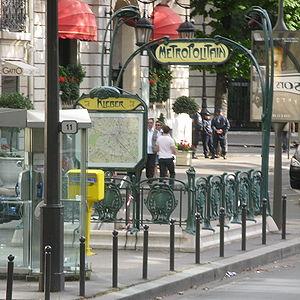
Les édicules Guimard sont des édicules d'accès aux stations du métro de Paris, en France. Ils ont été conçus au début du XXᵉ siècle, par Hector Guimard, dans un style Art nouveau.